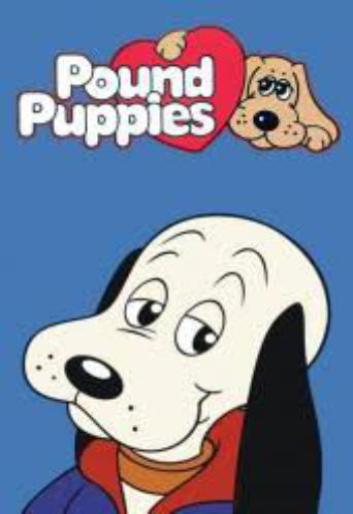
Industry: Leisure